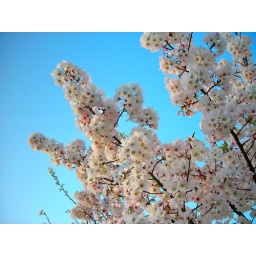
3.22.10 Beautiful blossoming tree against an even more beautiful blue sky.